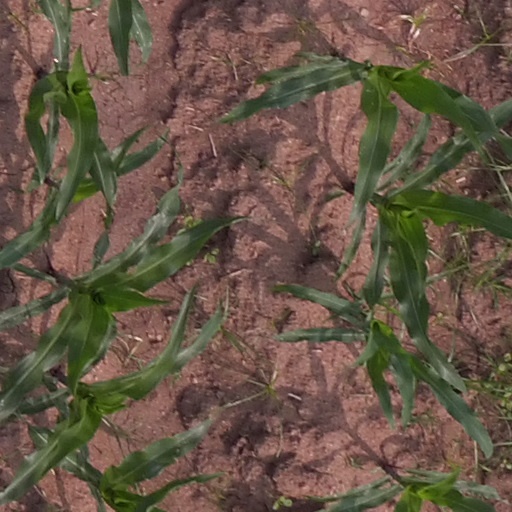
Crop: maize; corn